George Lansbury

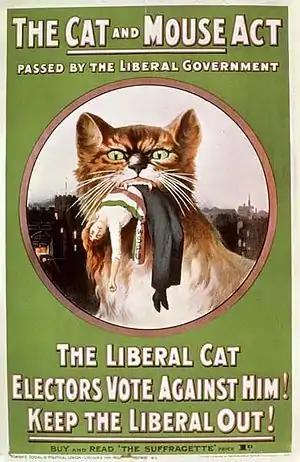
WSPU poster from 1914, denouncing the Liberal government's controversial "Cat and Mouse Act"

Lansbury's choice of the SDF, from several socialist organisations, reflected his admiration for Hyndman, whom he considered "one of the truly great ones". Lansbury quickly became the federation's most tireless propagandist, travelling throughout Britain to address meetings or to demonstrate solidarity with workers involved in industrial disputes. Around this time, Lansbury temporarily set aside his Christian beliefs and became a member of the East London Ethical Society. One factor in his disillusion with the Church was the local clergy's unsympathetic approach to poor relief, and their opposition to collective political action.